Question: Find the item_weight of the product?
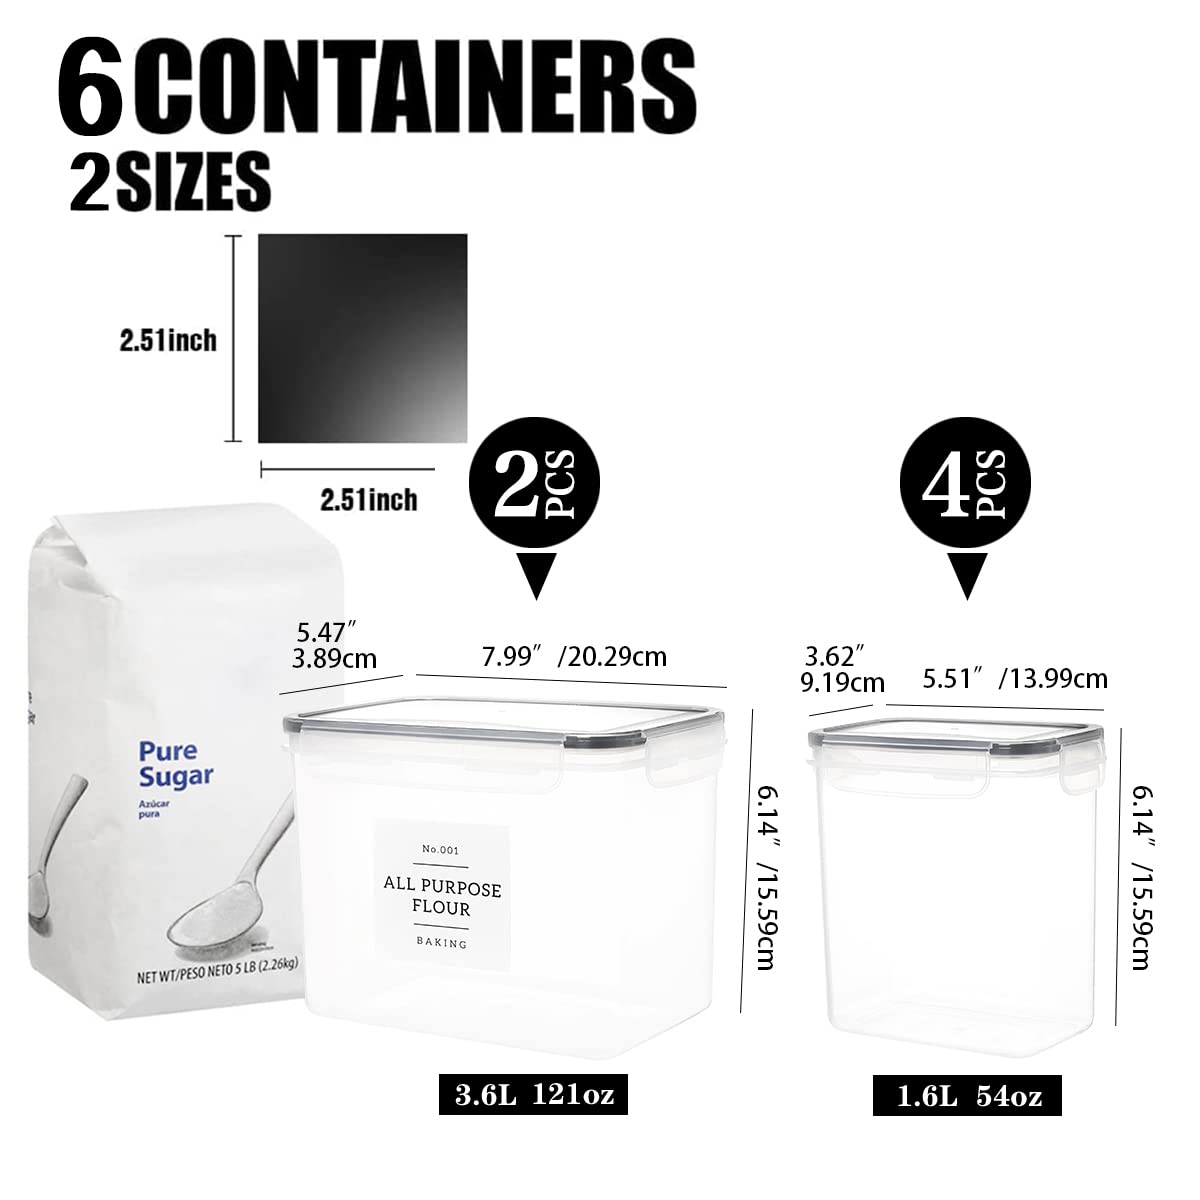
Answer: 5.0 pound